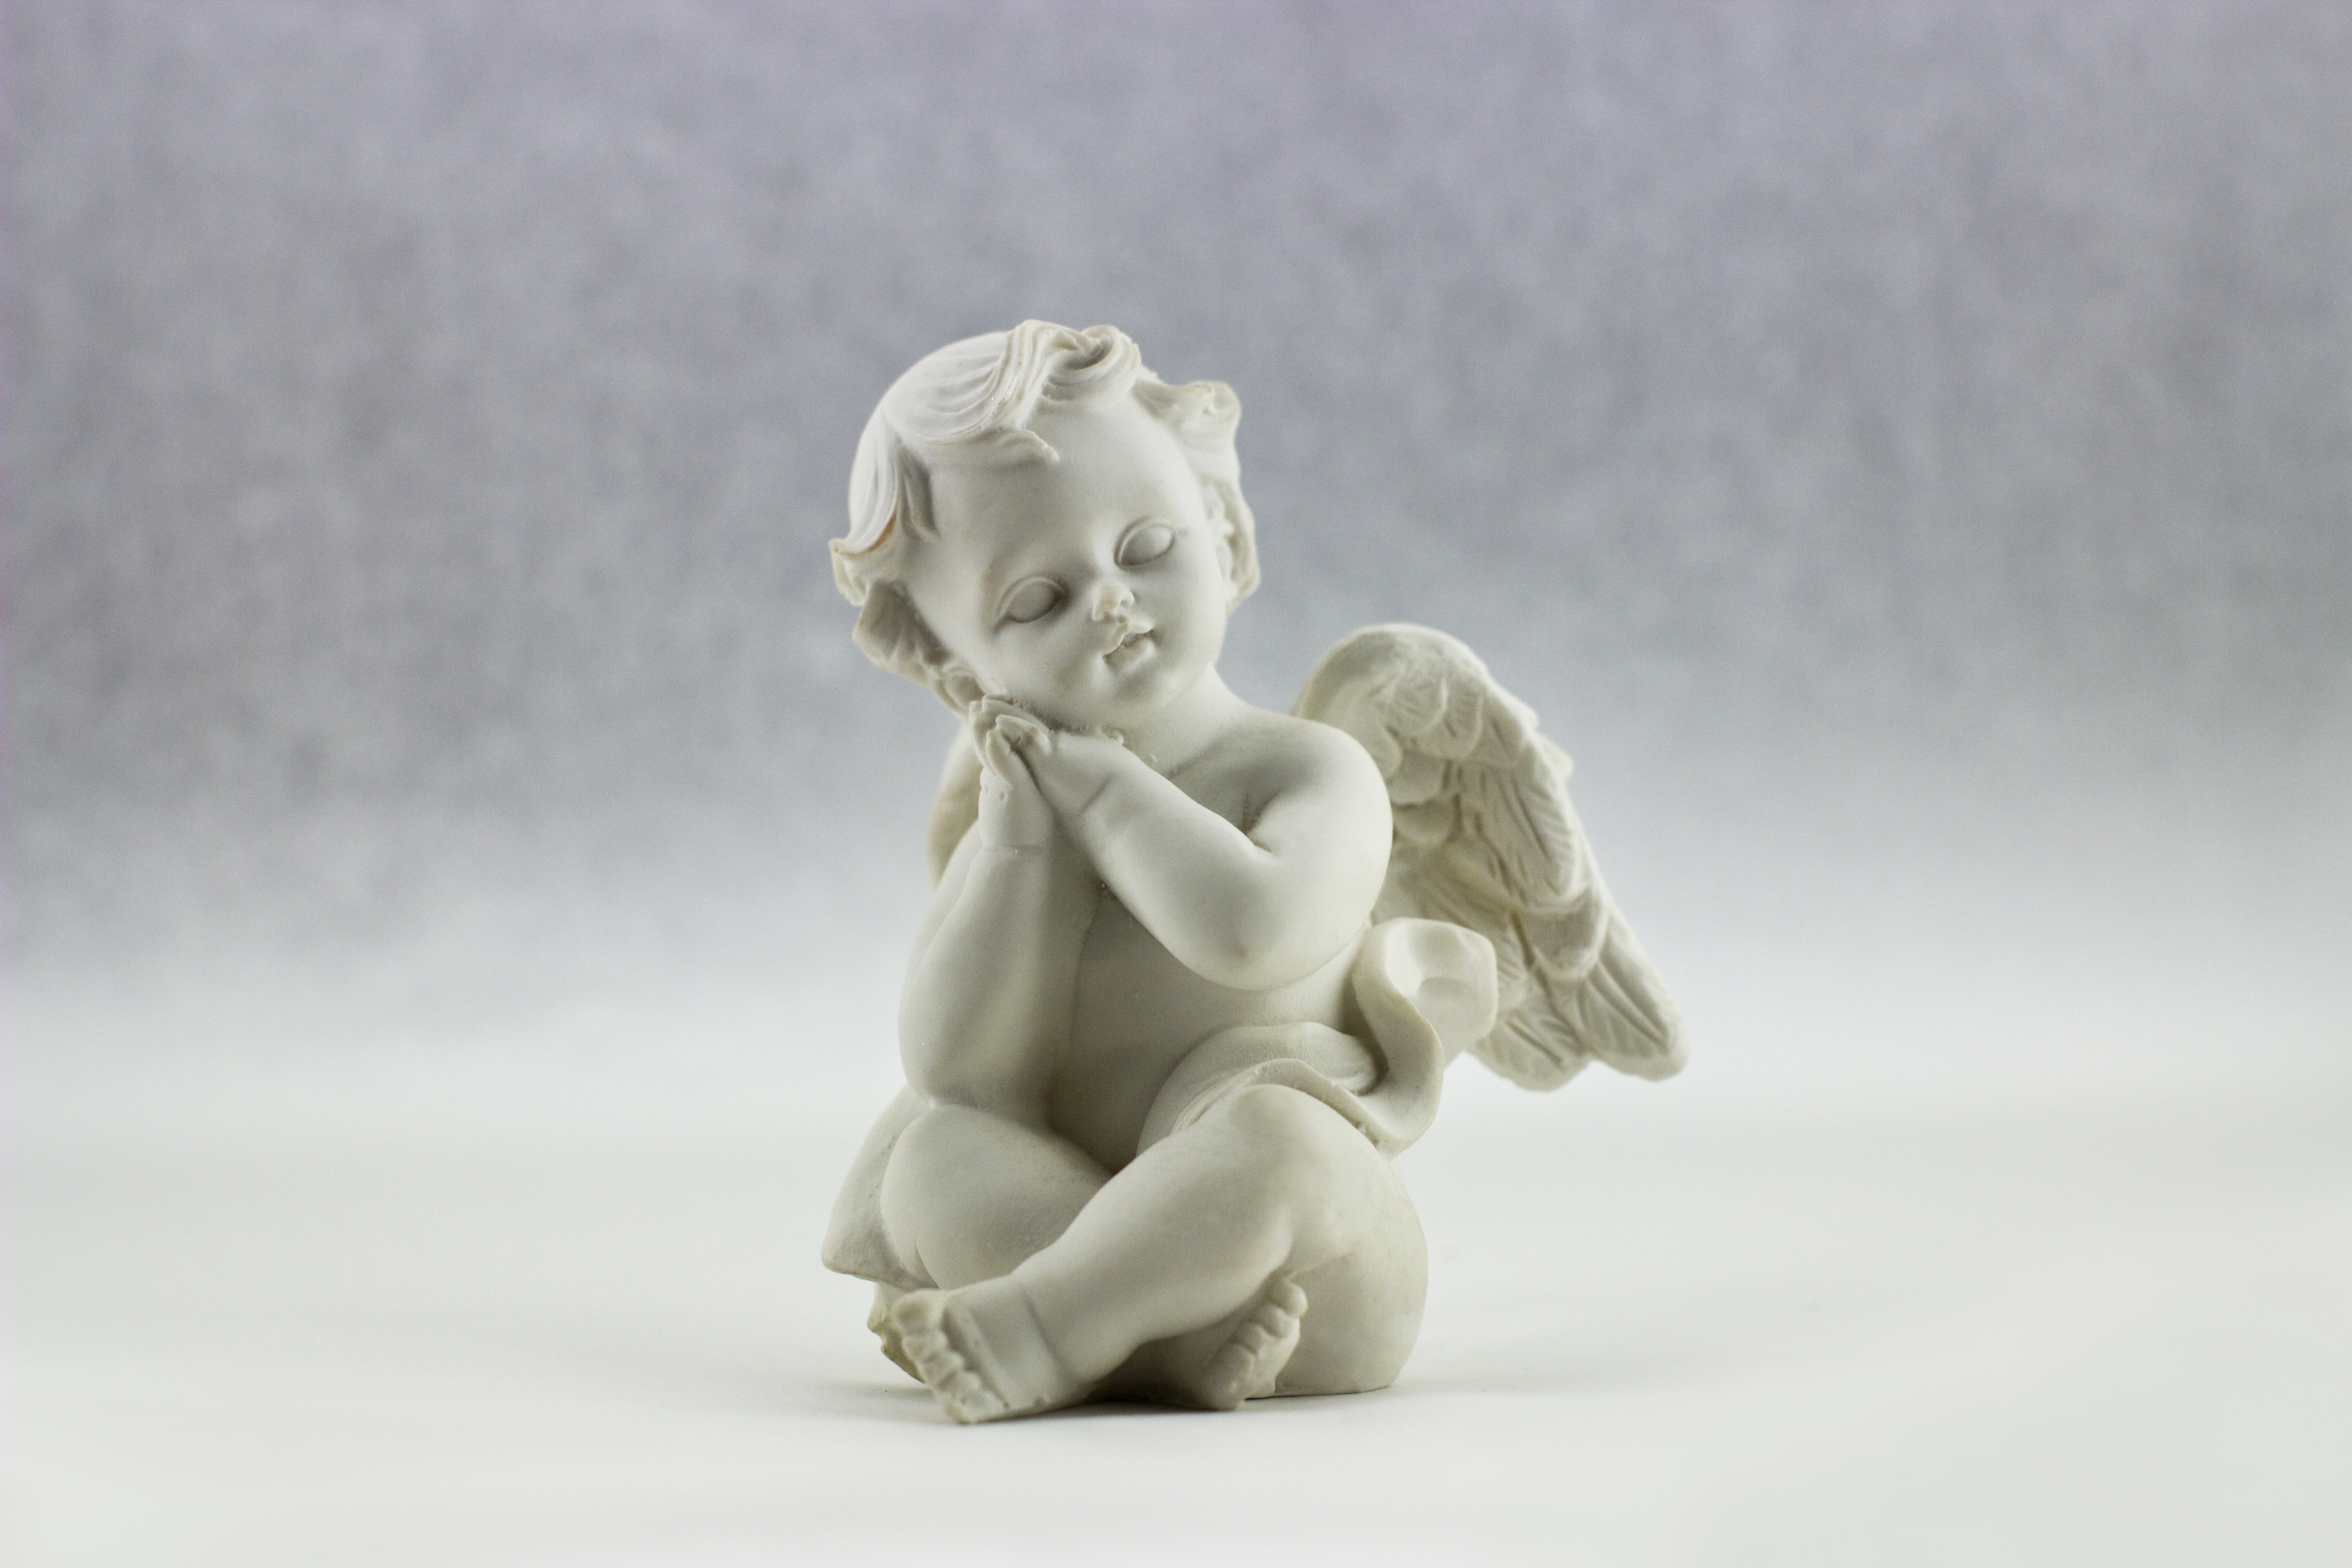
wing, white, statue, love, religion, winged, toy, spiritual, sculpture, angel, art, figure, faith, decorative, wings, figurine, holy, fantasy, spirit, fairytale, god, heavenly, angelic